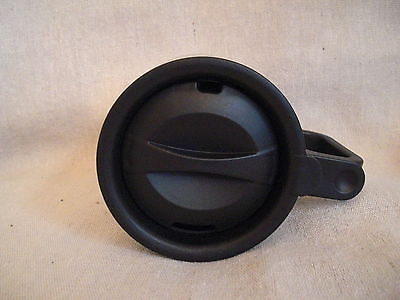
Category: mug